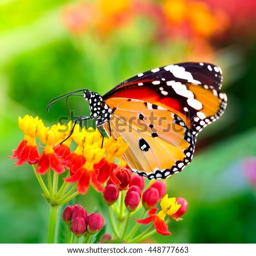
butterfly on orange flower in the garden